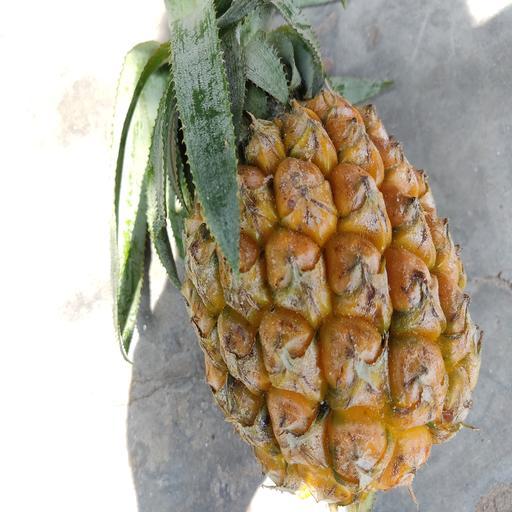
Crop type: Pineapple